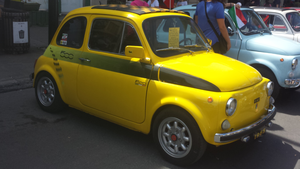
Ma photo d'un Fiat 500 à Montréal , Québec, Canada au semaine italienne de Montréal 2017.